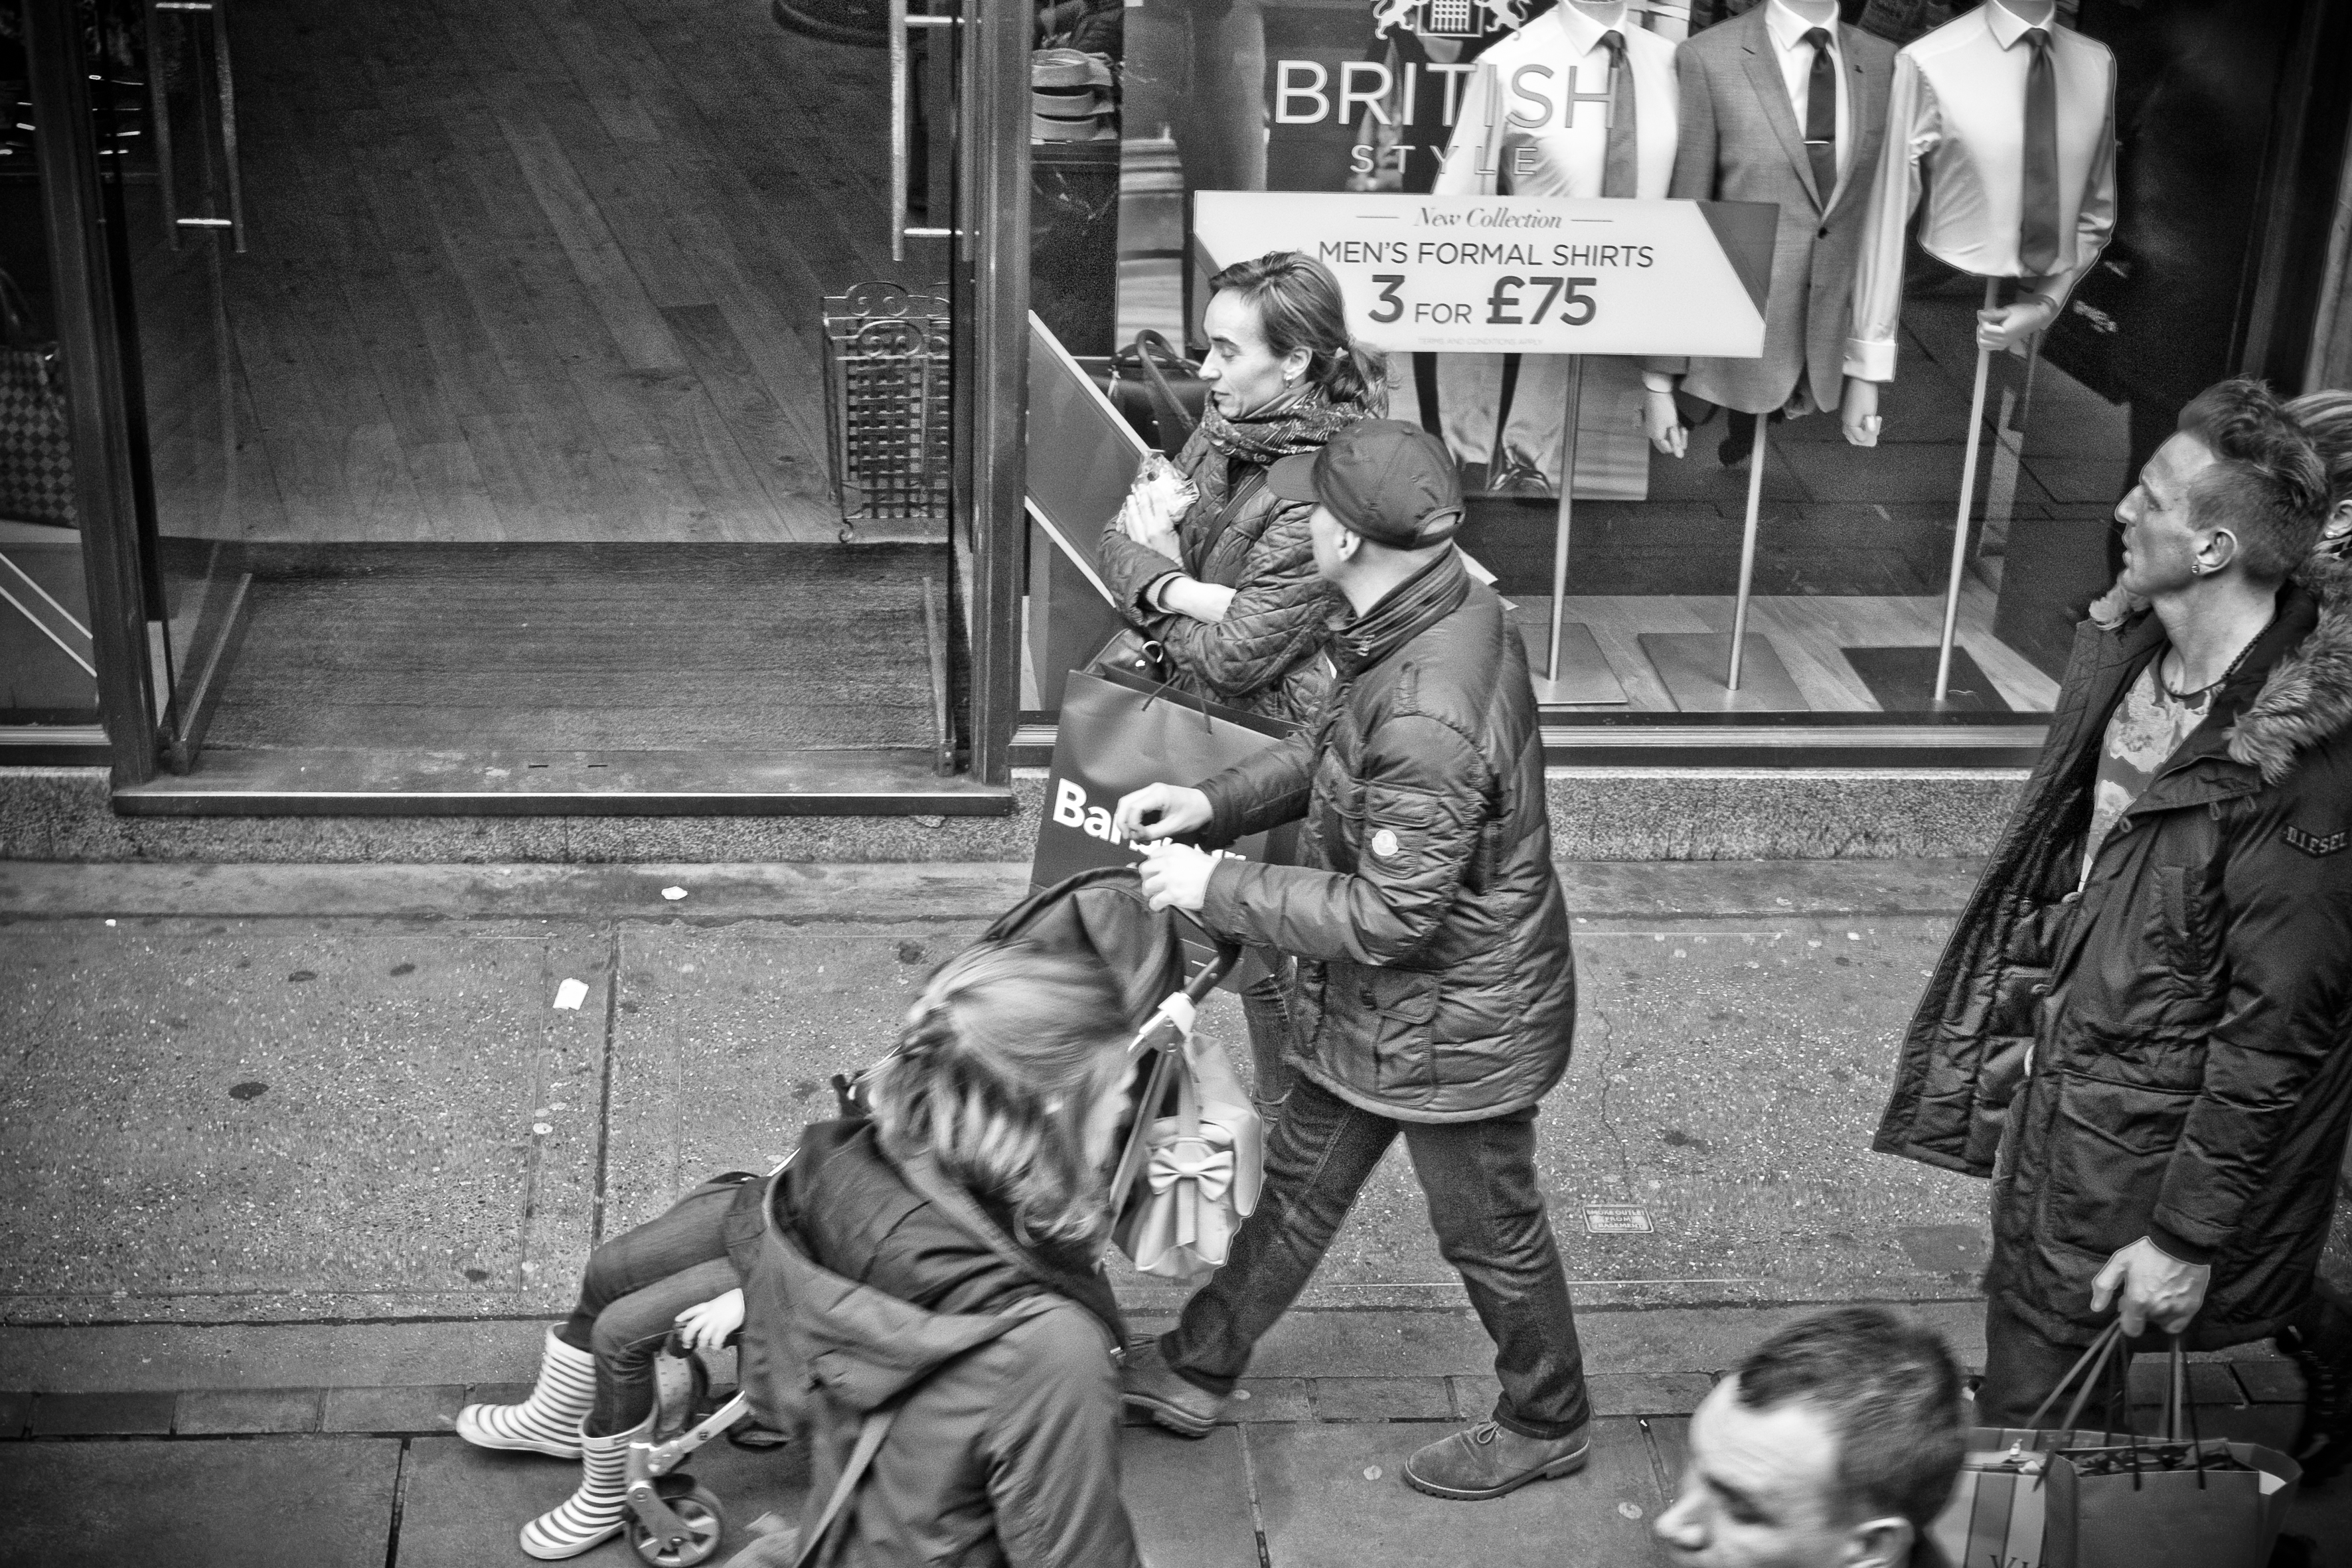
black and white, road, street, urban, travel, fujifilm, statue, market, monochrome, uk, england, bw, blackandwhite, blackwhite, london, infrastructure, ngc, photograph, noiretblanc, fuji, fujixt1, fujix, monochrome photography, film noir